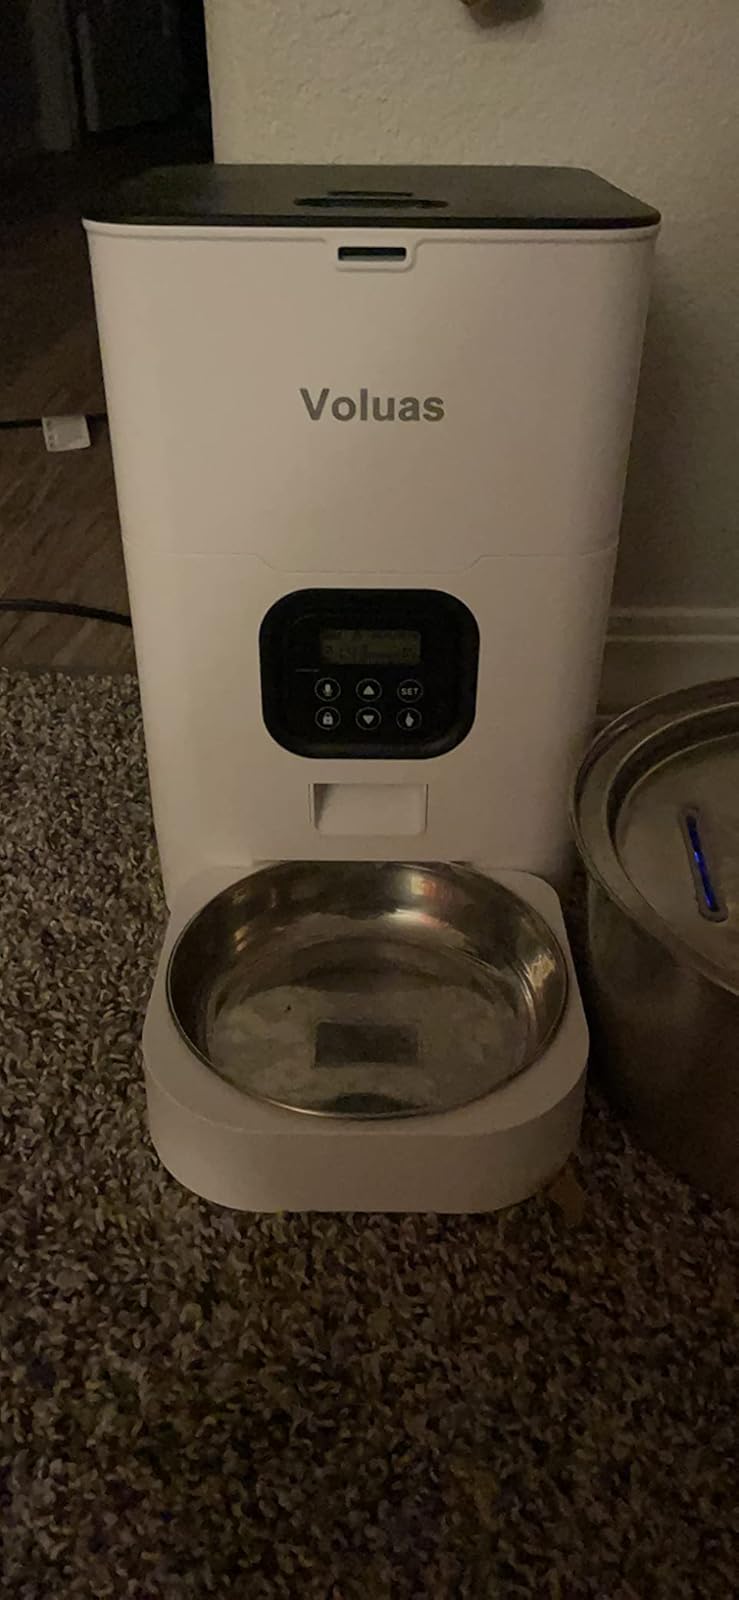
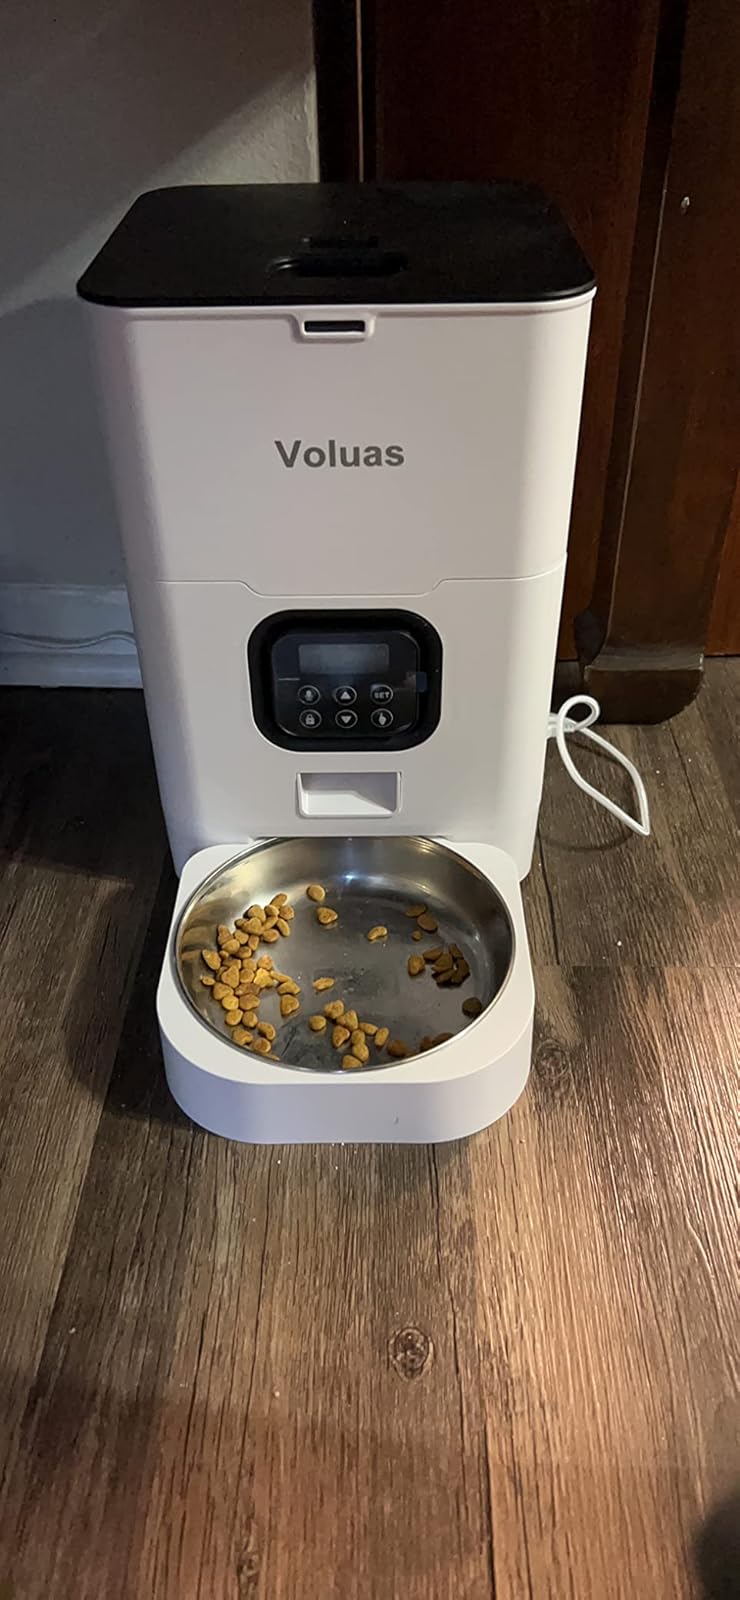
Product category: items_feeder
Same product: yes